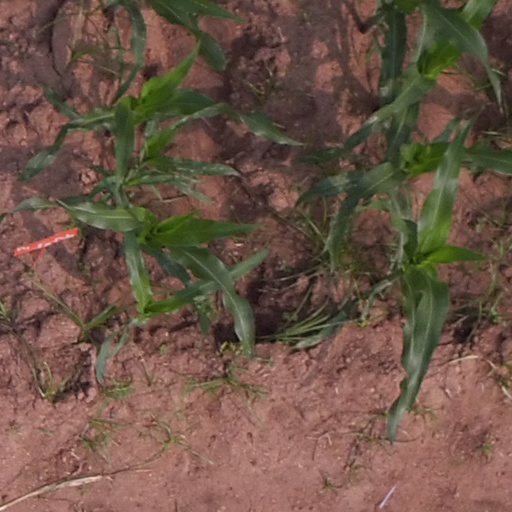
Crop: maize; corn